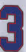
Number: 3